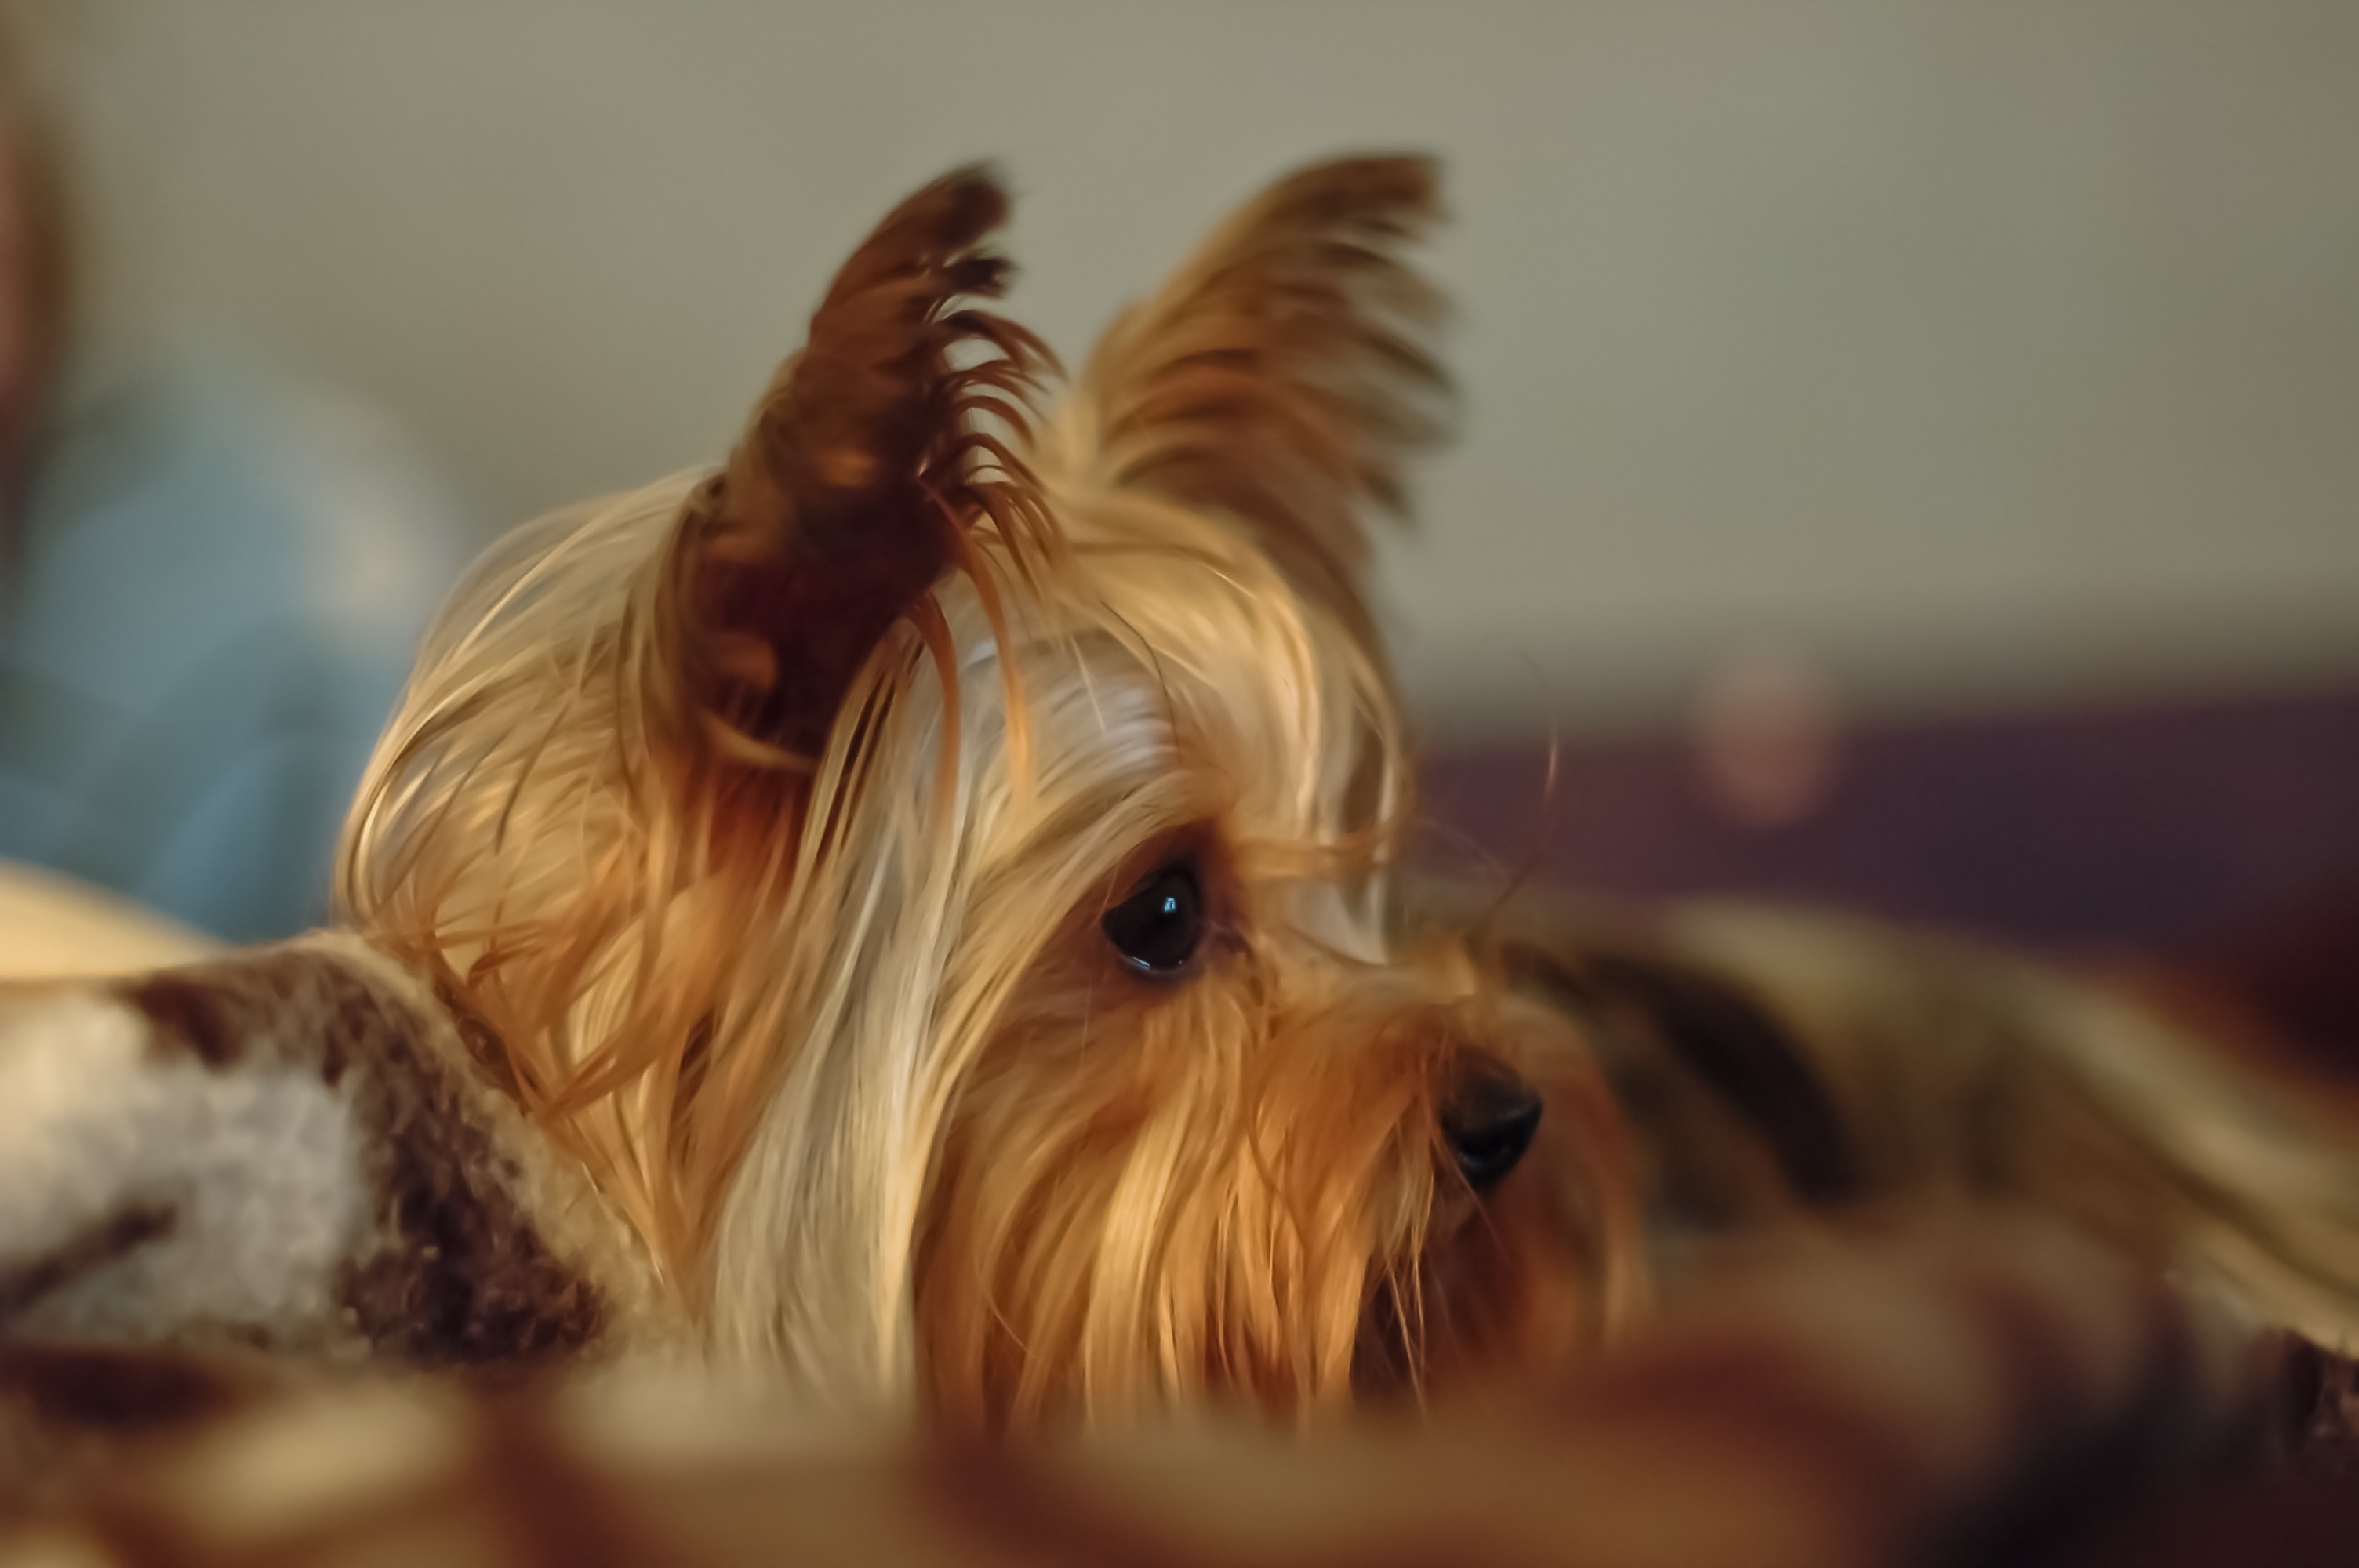
puppy, dog, mammal, close up, vertebrate, york, dog breed, terrier, yorkshire terrier, dog like mammal, carnivoran, small terrier